Hair Peace Salon

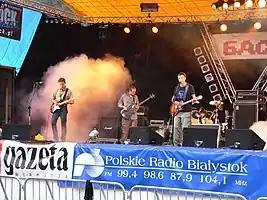
Hair Peace Salon performing at Basovišča (22 June 2005), from left to right: Vadim Dubina, Maxim "“Gandibober”" Devichensky, Aleh Vial, Artur Luchkov

Hair Peace Salon is a power pop band from Minsk, Belarus, influenced by Britpop bands and British indie rock. Hair Peace Salon's music is notable in Belarus rock music by its use of English lyrics. The group was founded in 1998, and they have released one full-length album "Gentleman", and numerous singles and EPs. In 2013, the members took a break when frontman and co-founder Aleh Vial created another band, Bristeil.